Contra Celsum

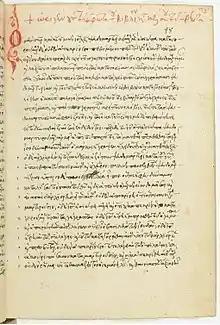
Greek text of Origen's apologetic treatise "Contra Celsum", which is considered to be the most important work of early Christian apologetics

Against Celsus, preserved entirely in Greek, is a major apologetics work by the Church Father Origen of Alexandria, written in around 248 AD, countering the writings of Celsus, a pagan philosopher and controversialist who had written a scathing attack on Christianity in his treatise "The True" "Word". Among a variety of other charges, Celsus had denounced many Christian doctrines as irrational and criticized Christians themselves as uneducated, deluded, unpatriotic, close-minded towards reason, and too accepting of sinners. He had accused Jesus of performing his miracles using black magic rather than actual divine powers and of plagiarizing his teachings from Plato. Celsus had warned that Christianity itself was drawing people away from traditional religion and claimed that its growth would lead to a collapse of traditional, conservative values.